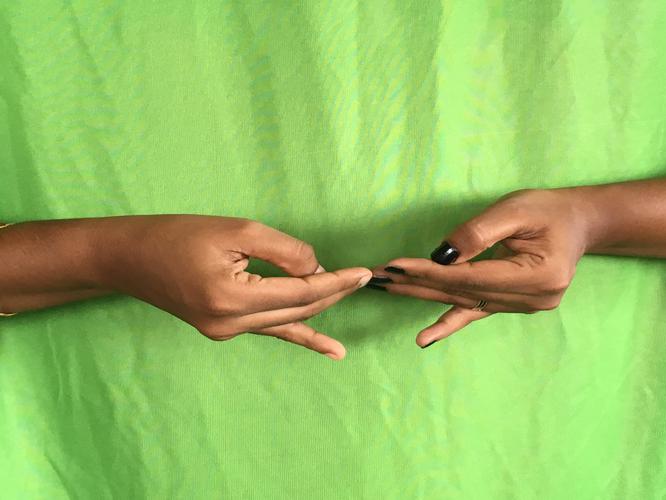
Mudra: Khatva
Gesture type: double_hand